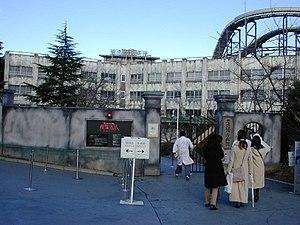
Une maison hantée est une attraction de parcs à thèmes et de fêtes foraines de type walkthrough qui simule la visite d'un lieu hanté par des fantômes ou des êtres surnaturels, et dont l'intention est de provoquer un divertissement par les sentiments de peur, d'angoisse et de surprise.